Seth-Peribsen

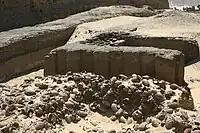
Peribsen's funerary enclosure at Abydos, in the background the Great Enclosure of king Khasekhemwy is visible

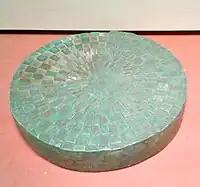
Mehen game board from Peribsen's tomb in Abydos, on display at the Louvre.

Peribsen was buried in the tomb P of the royal cemetery at Umm el-Qa'ab near Abydos. The first excavation of the tomb started in 1898 under the supervision of French archaeologist and Egyptologist Émile Amélineau. This first foray was followed by excavations in 1901 and 1902 under the supervision of British archaeologist Sir William Matthew Flinders Petrie. Further exploration of the tomb was undertaken in 1911-1912 by the Swiss Egyptologist Edouard Naville.